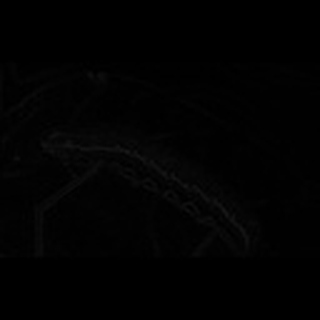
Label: cotton_army_worm